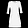
Label: Dress